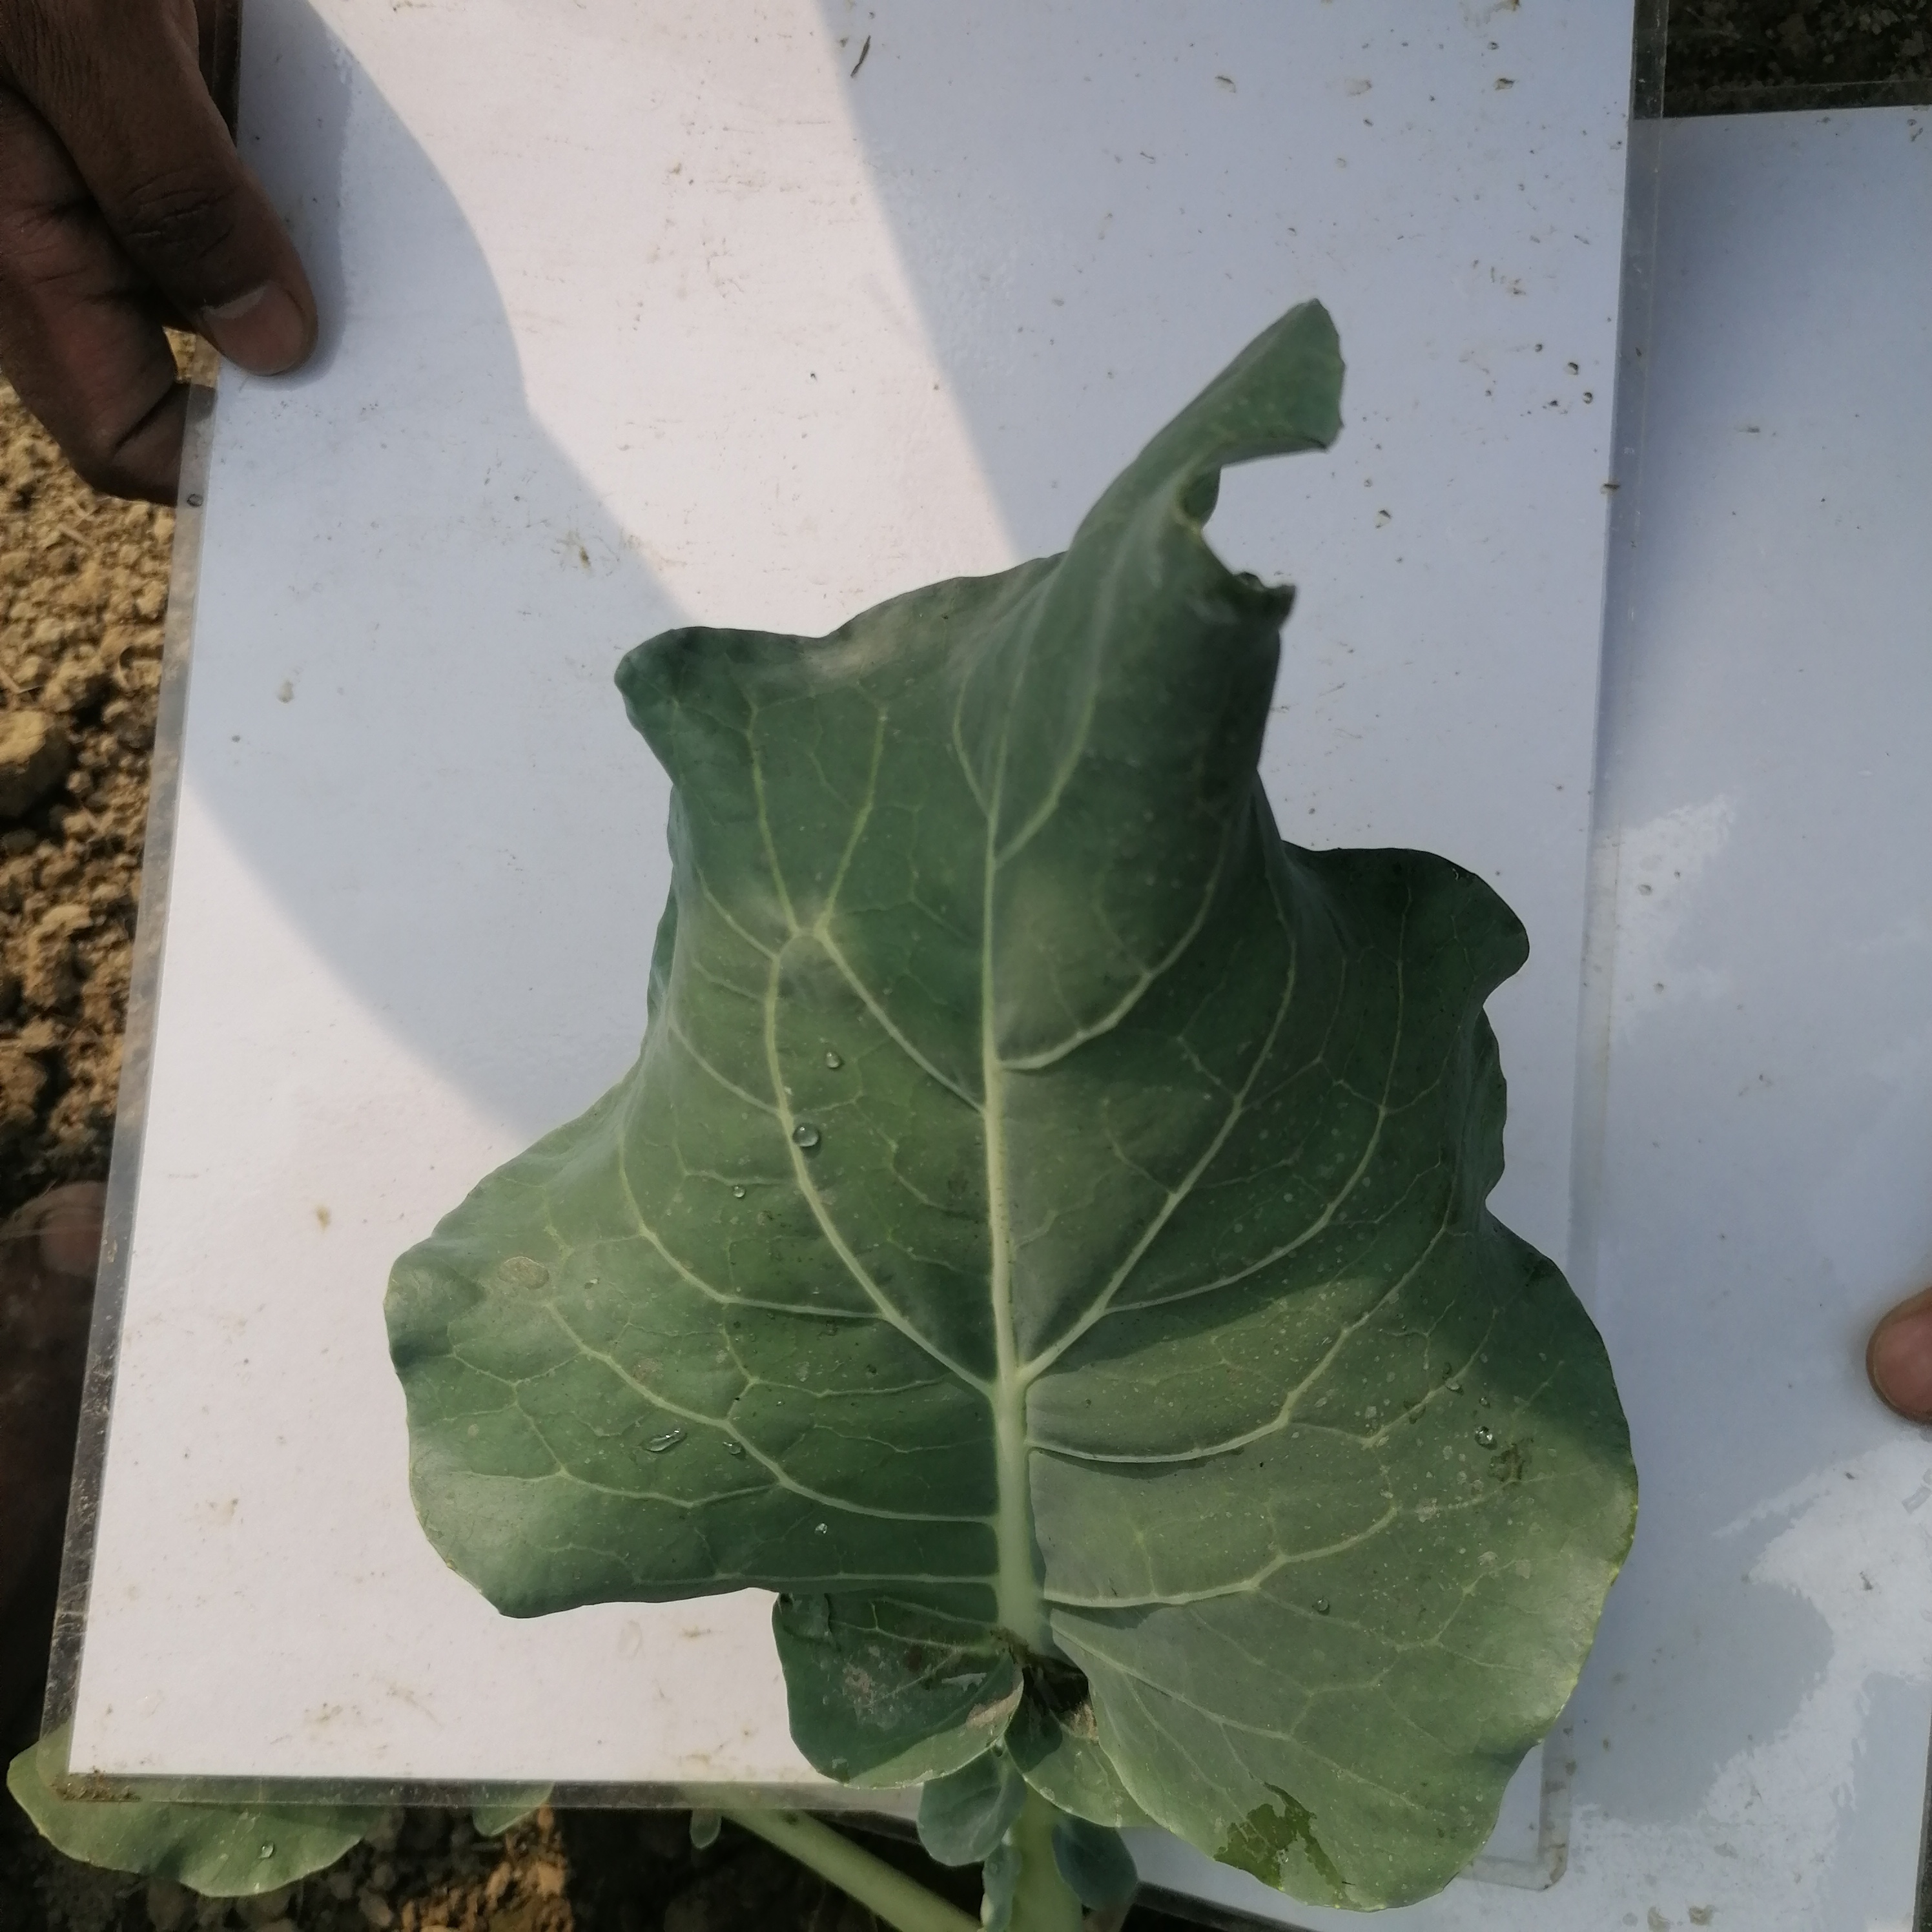
Label: Healthy